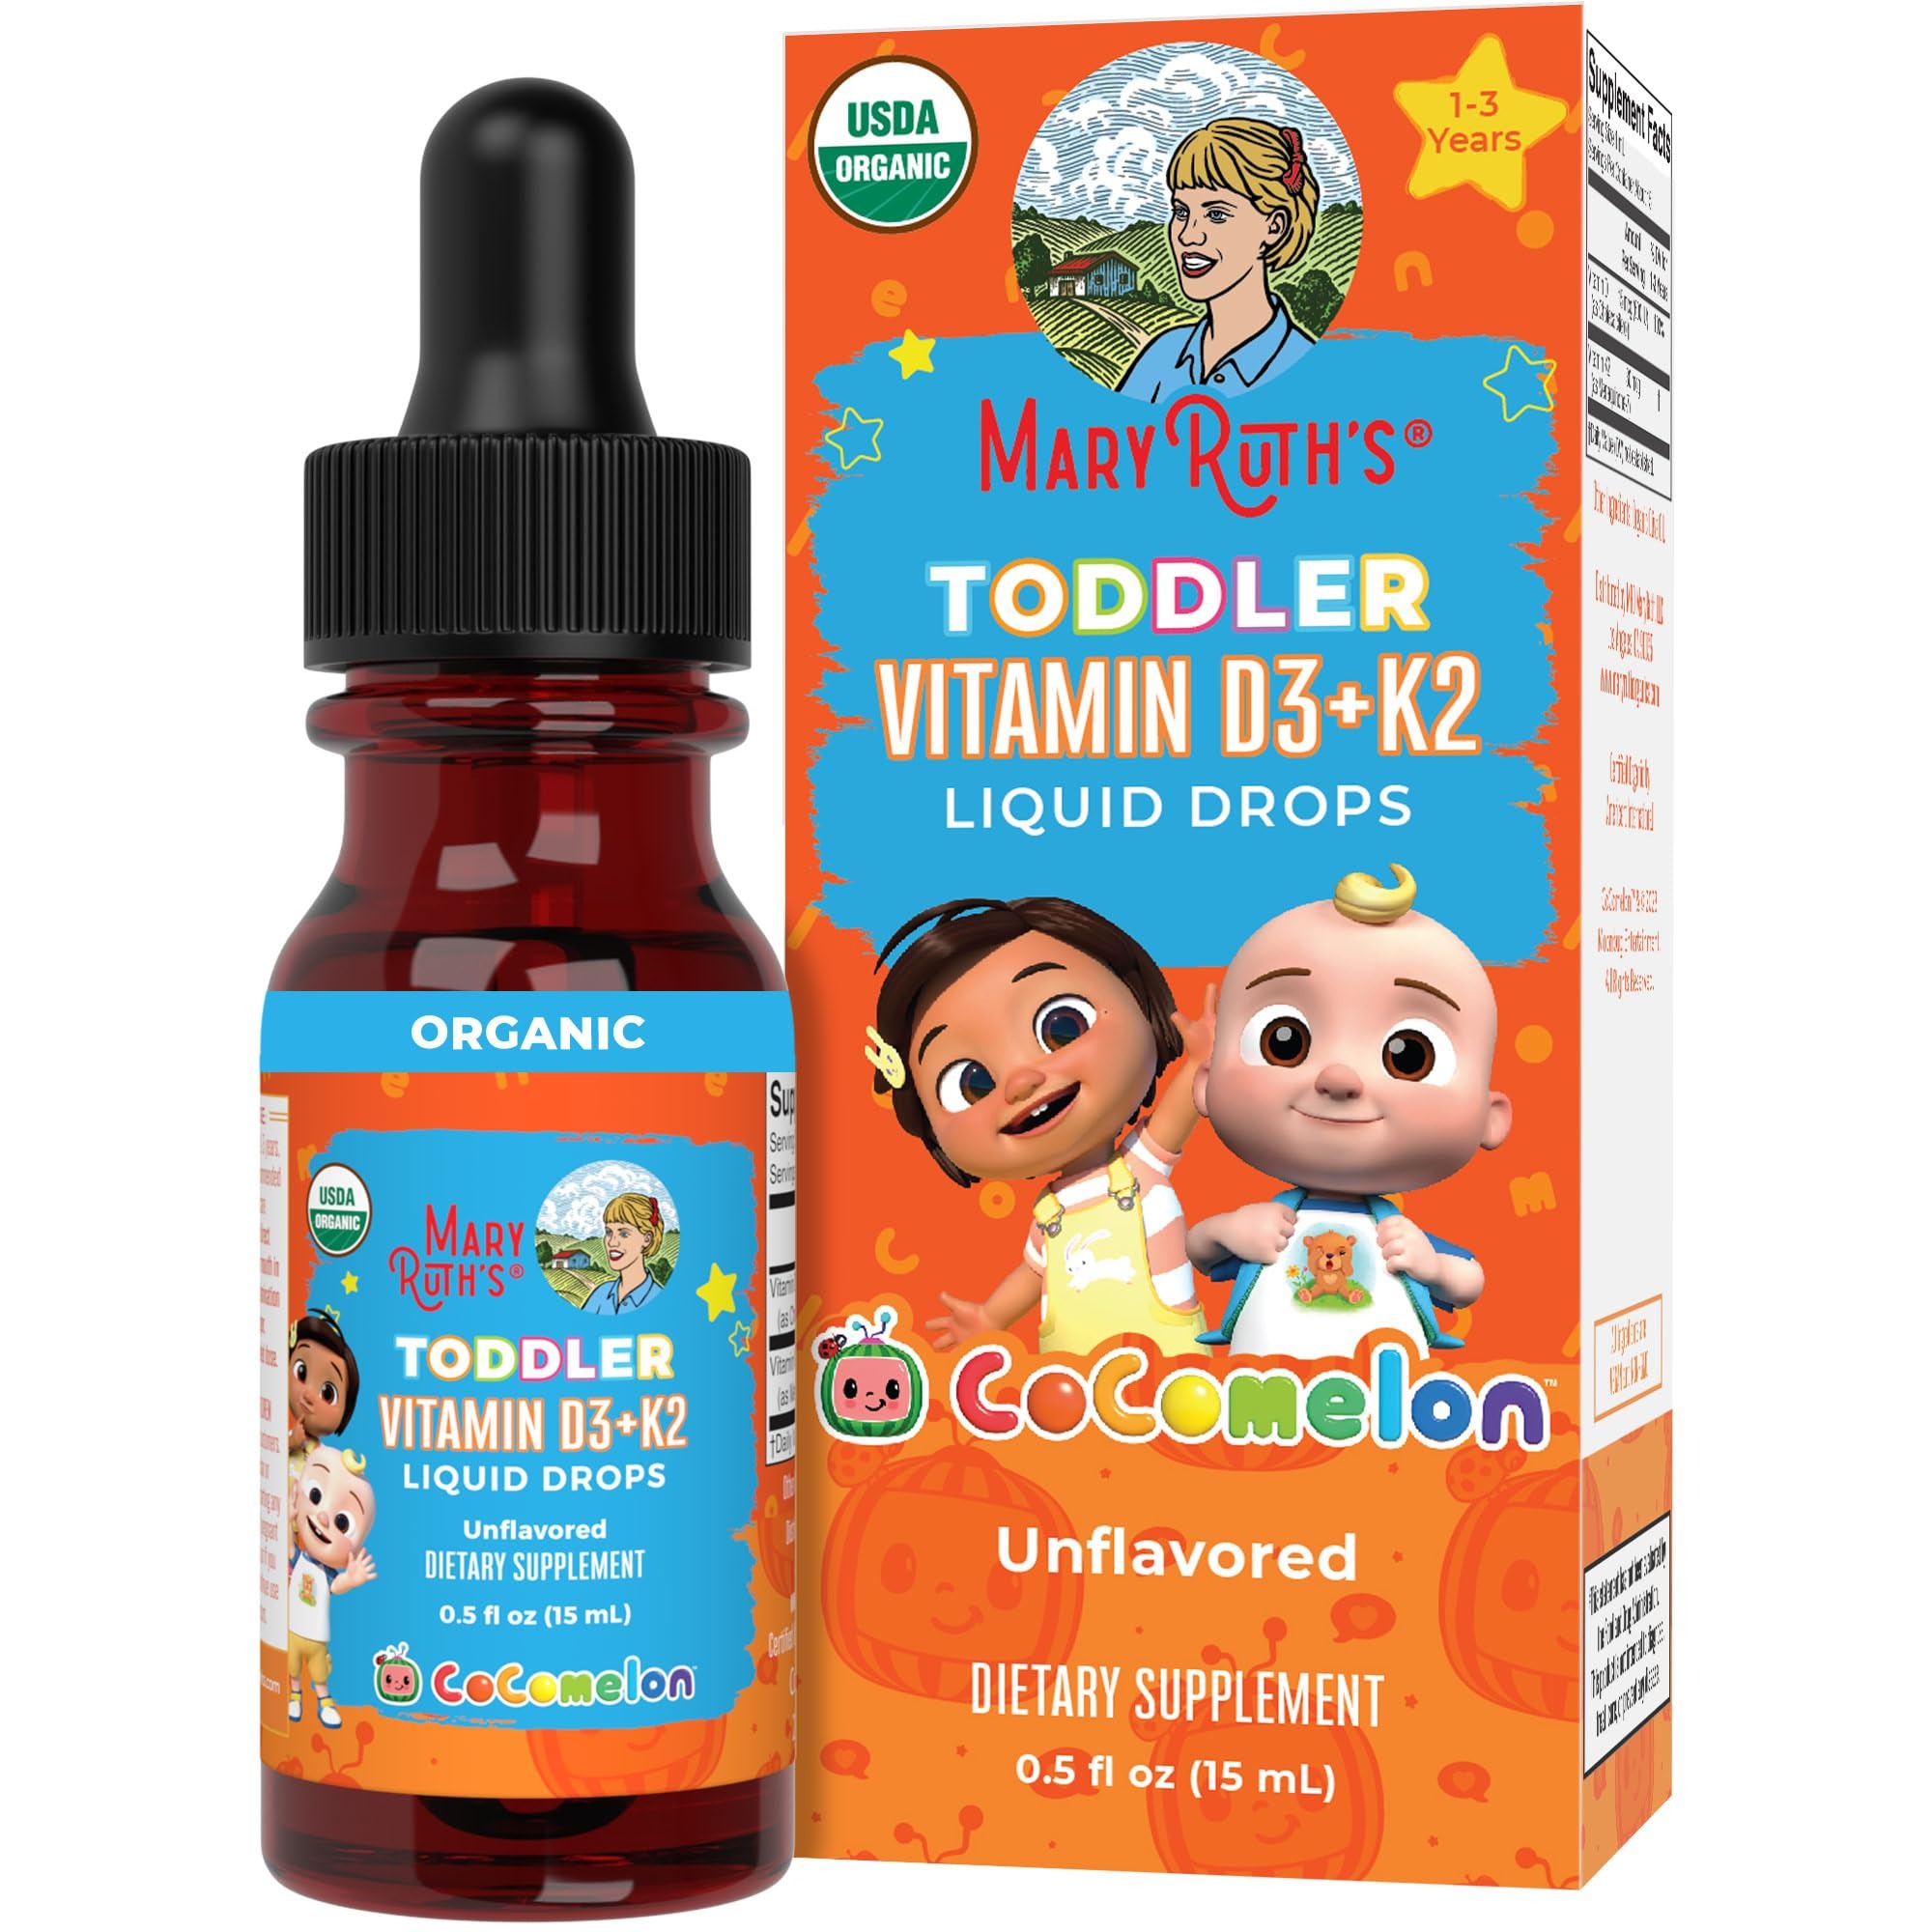
Item Name: MaryRuth Organics CoComelon Vitamin D3 K2 Liquid Drops for Toddlers | Vitamin K2 D3 Supplement for Kids Ages 1-3 | Calcium Absorption | Strong Bones | USDA Organic | Sugar Free | 15 mL
Bullet Point 1: Cocomelon Vitamin D3+K2 (MK-7): Support your growing toddler’s bone health with these important vitamins. Help promote calcium absorption and support vitamin levels with these easy-to-take, unflavored drops.
Bullet Point 2: Multiple Benefits: Vitamins D and K2 are vital for bone health. Vitamin D is beneficial as it aids the body’s absorption of calcium and phosphorus and supports immune function. Our D3 is sourced from wild-crafted, non-GMO, vegan lichen.
Bullet Point 3: Vegan Formula: Vitamin K2 is also crucial for strong bones and arterial health by activating proteins that support proper calcium utilization. Support your toddler with these unflavored liquid drops featuring their favorite CoComelon characters!
Bullet Point 4: Easy-to-Take Liquid Drops: No more hard-to-swallow pills or capsules! Shake well before use. Once daily, take directly by mouth. This product was formulated for children, ages 1 to 3 years old. Shake gently before use. Once daily, dispense up to 1 mL or 30 drops directly into child's mouth, or add to food or drink.
Bullet Point 5: For Most Lifestyles: These drops are USDA Organic, Sugar Free, Non-GMO, Vegan, Dairy Free, Nut Free, Gluten Free, Soy Free, Made in a GMP Facility. Formulated for Toddlers. Clean Label Project Certified. B Corp Certified.
Product Description: Both vitamins D and K2 are vital for bone health. Vitamin D aids the body’s absorption of calcium and phosphorus and supports the immune system. Vitamin K2 is also crucial for strong bones and arterial health. And, did you know our vitamin D3 (as cholecalciferol) is the same form of this vitamin that your child’s (and your) body naturally produces when exposed to sunlight? Support your toddler’s bone and overall health with these unflavored liquid drops featuring their favorite CoComelon characters!
Value: 0.5
Unit: Fl Oz

Price: 10.48